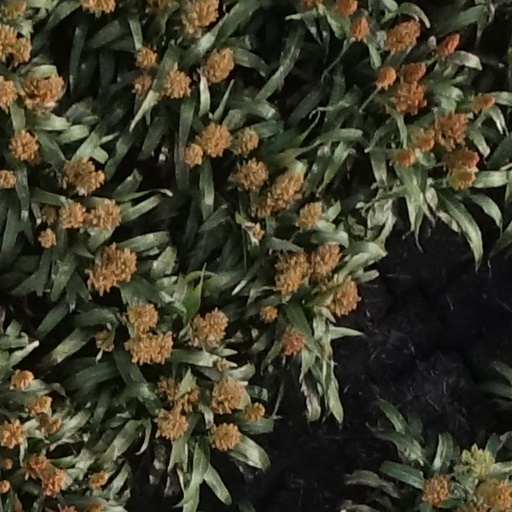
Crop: sorghum